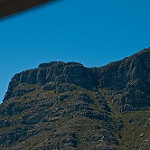
Label: mountain